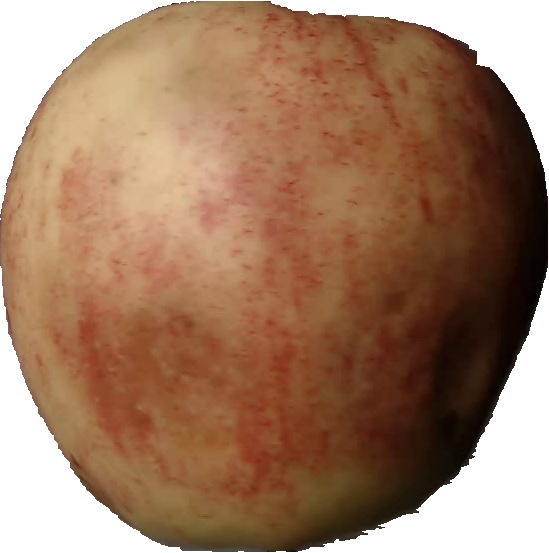
Label: apple_red_3